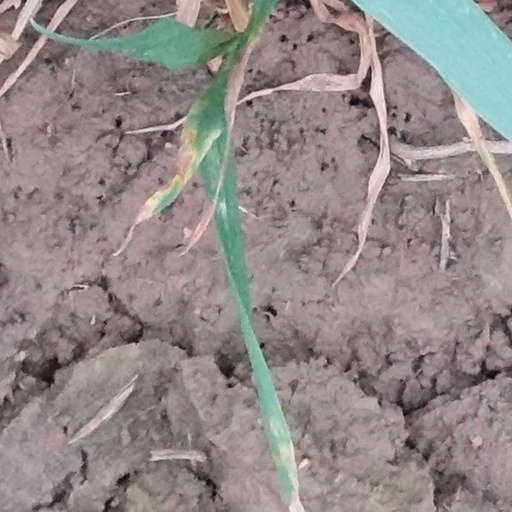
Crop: wheat